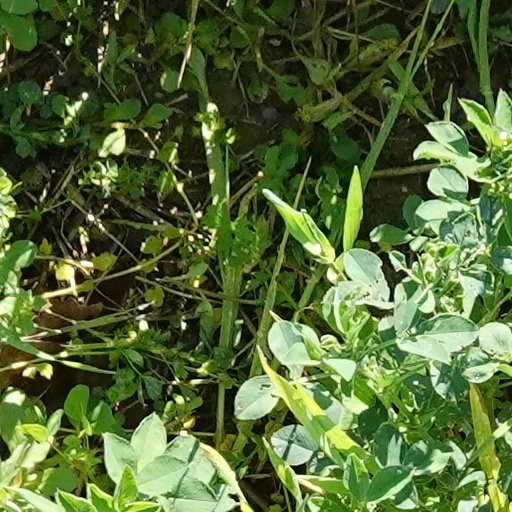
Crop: wheat